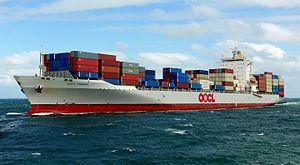
Orient Overseas Container Line est une entreprise de transport maritime chinoise basée à Hong Kong.